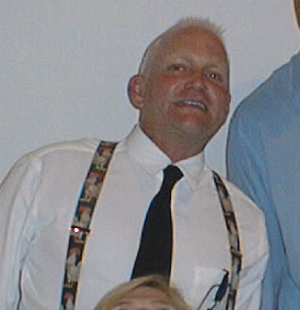
Eric Douglas, est un acteur et stand-up américain né le 21 juin 1958 à Los Angeles et mort le 6 juillet 2004 à New York.